Qianzhuang

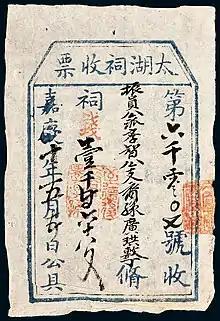
A "Zhuangpiao" of 1068 "wén" issued by the Lake Tai ancestral temple in the year Jiaqing 10 (1805).

The earliest "qianzhuang" were established during the Ming dynasty. These early private banks would be operate either as a single proprietorship known as "duzi" (獨資) or as a joint proprietorship known as "hehuo" (合伙). Most "qianzhuang" tended to be small proprietorships which had unlimited liability, these local banks were often sparsely aligned along family and linguistic ties and they were rarely patronised by the local government authorities. A large number of these early ventures were simply a business that some merchants families kept on the side and a few of them were also seen as an investment of government officials or those who belonged to the landowning gentry. The larger "qianzhuang" would change money, operate deposits, make loans to traders, care for remittances, and in some cases issue their own scrip known as "Zhuangpiao" (莊票) and "Yinqianpiao" (銀錢票, "silver money notes"). Larger "qianzhuang" would issue company scrip against individual deposits, this scrip was also accepted by proximate shops but to cash these out would take around 10–15 days after it was given to the shop, this was because couriers would have to liaise with the issuing shop in order to rule out fraudulent Zhuangpiao notes.